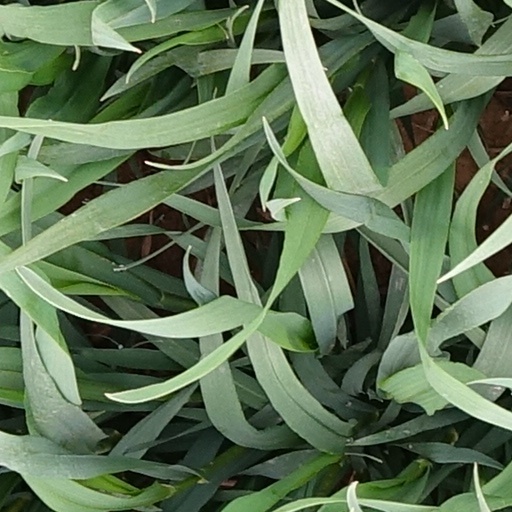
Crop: wheat